A. K. M. Adam

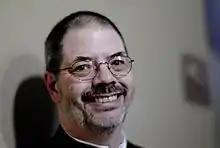
Adam in 2007

Andrew Keith Malcolm Adam (born September 10, 1957), known as A. K. M. Adam, is a biblical scholar, theologian, author, priest, technologist and blogger. He is Tutor in New Testament and Greek at St. Stephen's House at Oxford University. He is a writer, speaker, voice-over artist, and activist on topics including postmodern philosophy, hermeneutics, education, and the social constitution of meaning.